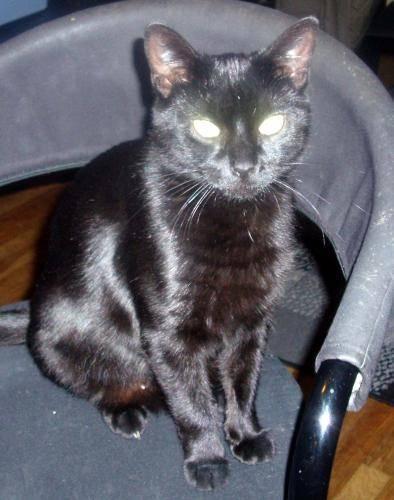
cat